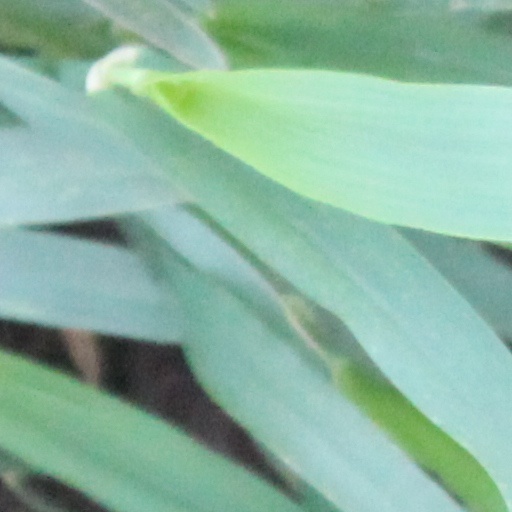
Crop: wheat